Iri station

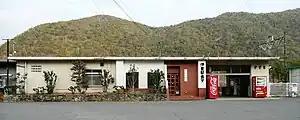
Iri Station in January 2008

Iri Station is served by the JR Akō Line, and is located 27.7 kilometers from the terminus of the line at and 17.2 kilometers from .